Scrabble Showdown

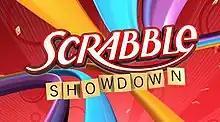

Scrabble Showdown is an American game show created for the American cable network The Hub. The program was based on the board game Scrabble and was hosted by Justin Willman. It ran from September 3, 2011, to April 15, 2012.